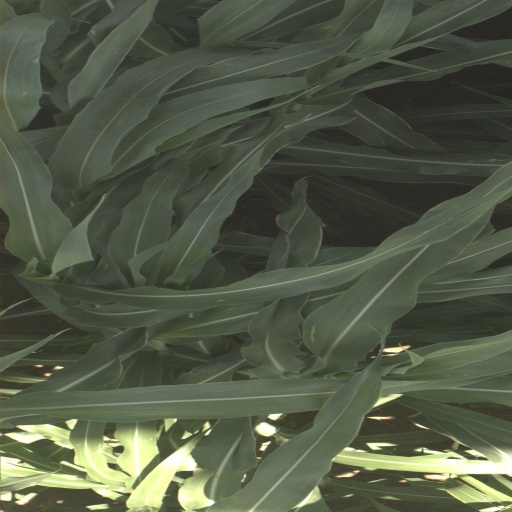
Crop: sorghum